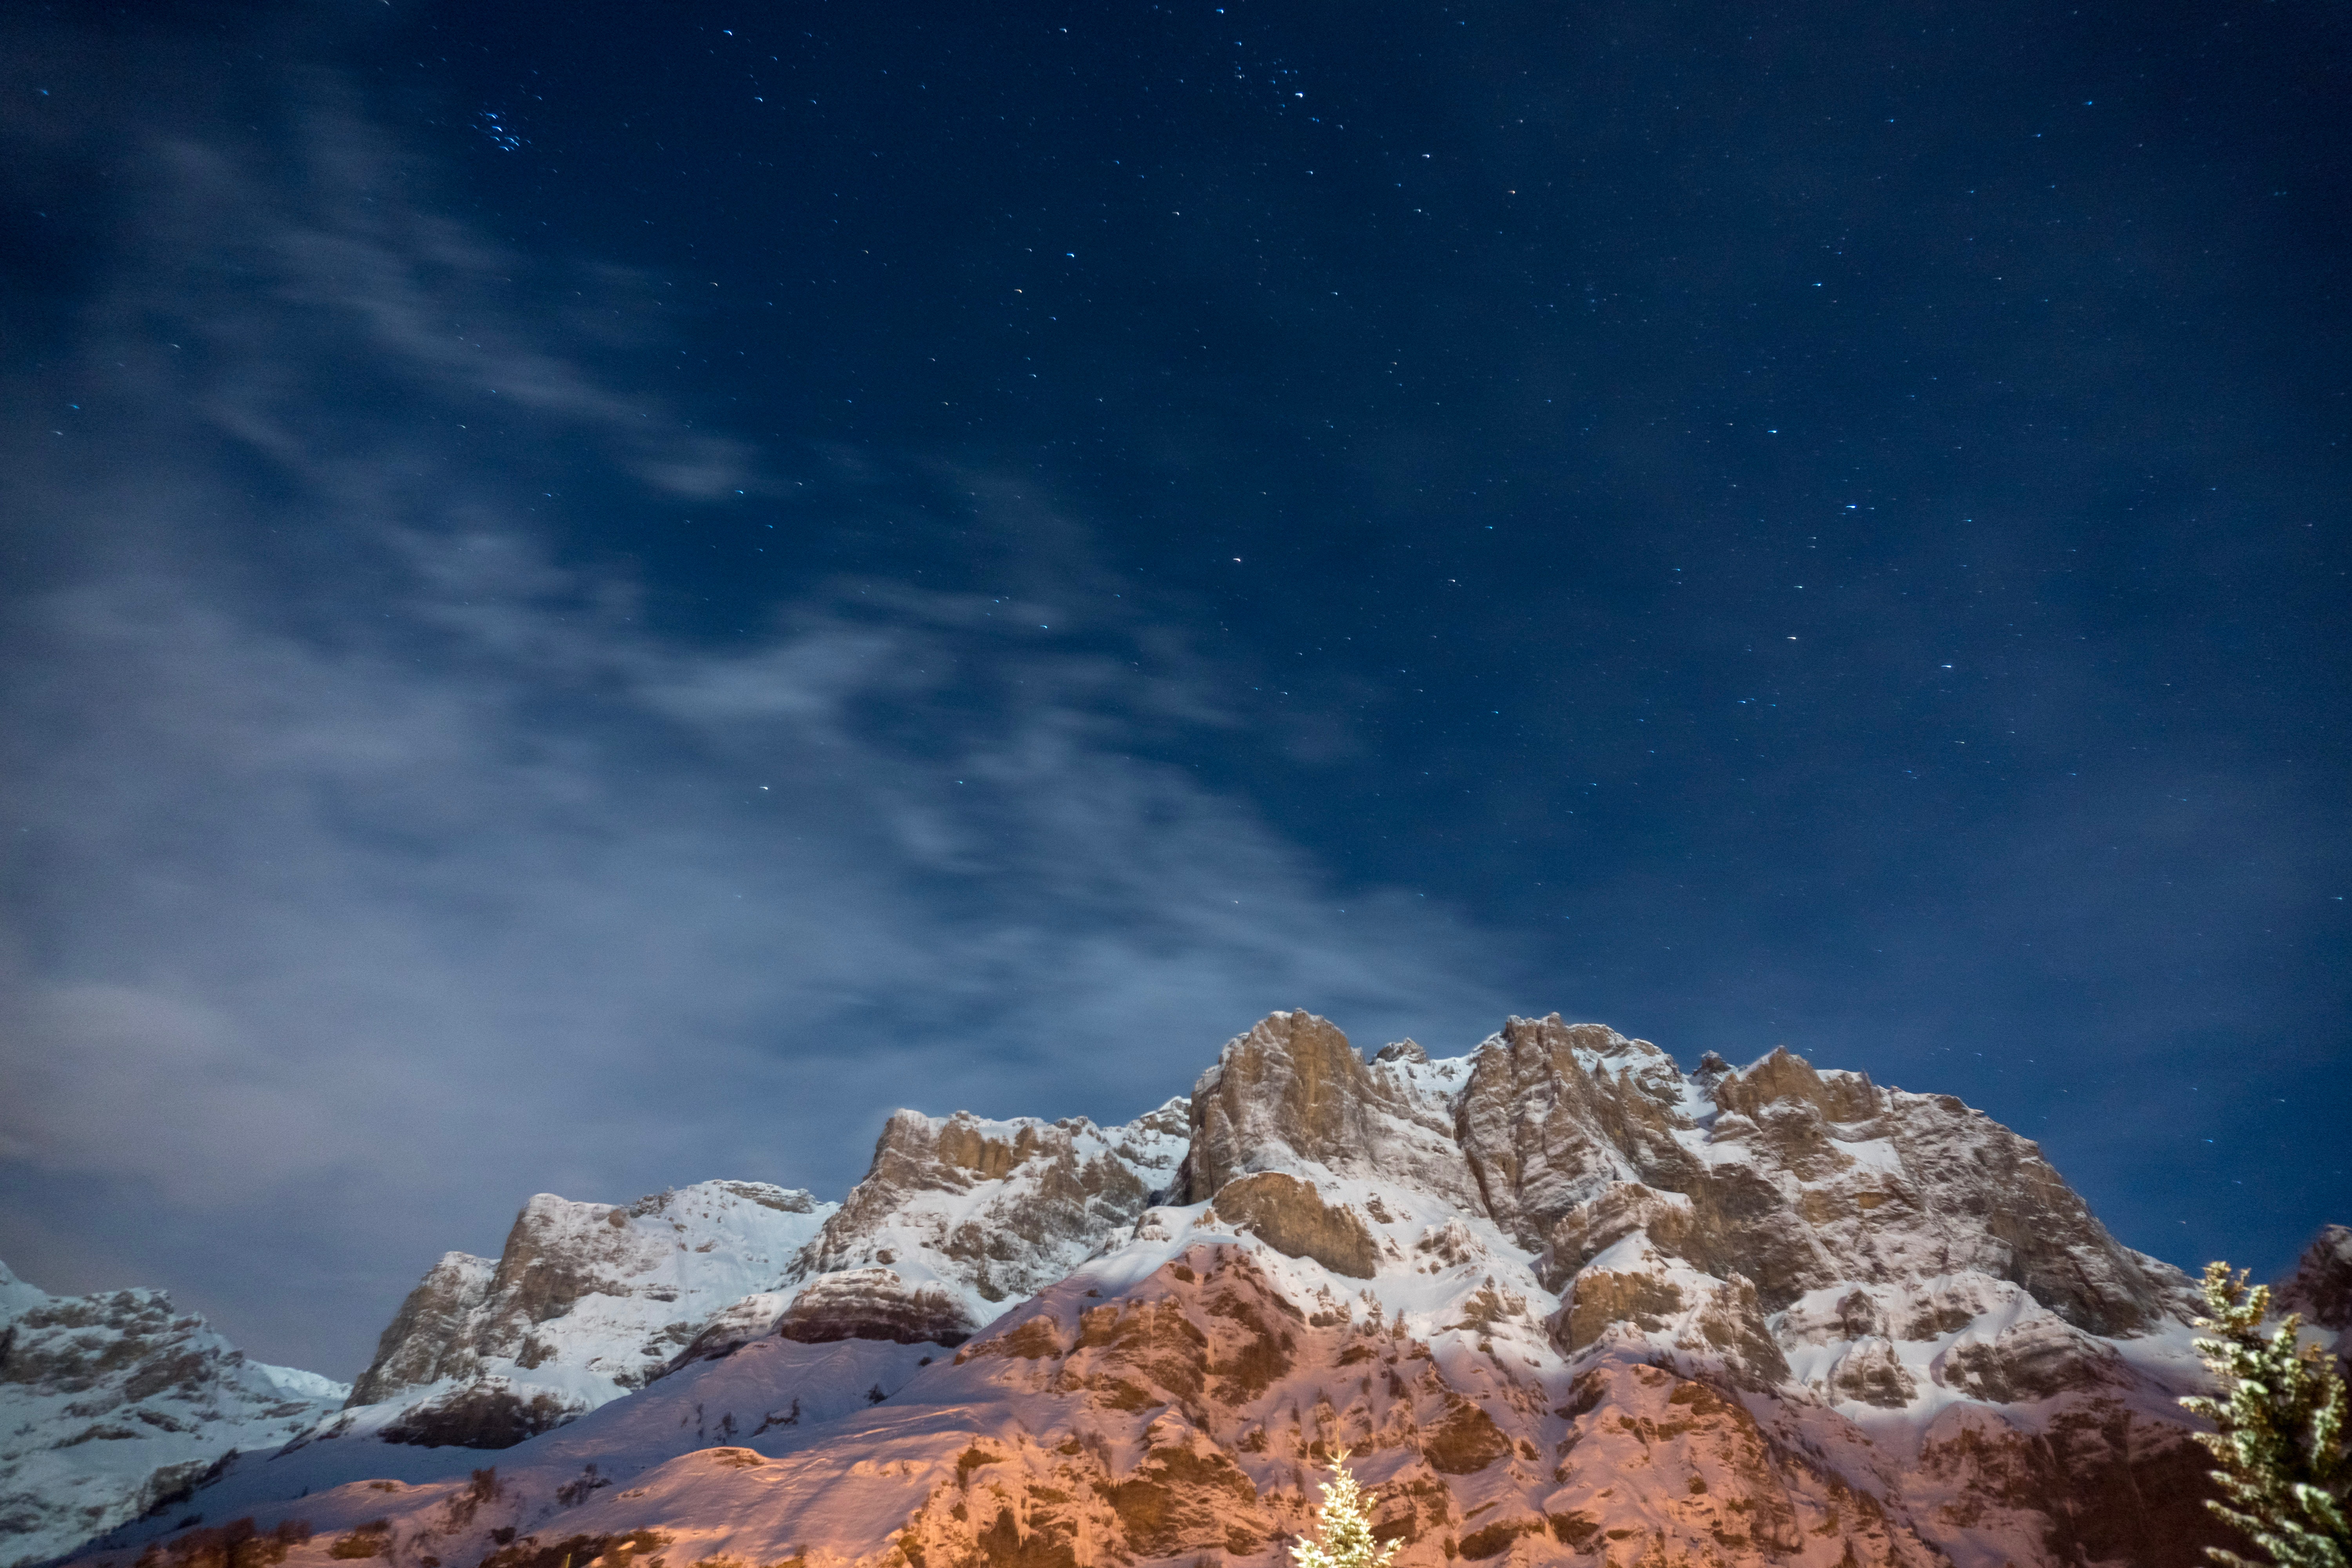
sky, mountainous landforms, mountain, mountain range, cloud, night, alps, winter, rock, snow, atmosphere, summit, star, national park, landscape, tree, space, astronomical object, ridge, massif, hill, horizon, meteorological phenomenon, world